Trona Pinnacles

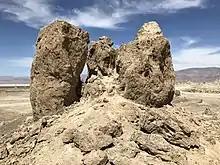
A close-up of one of the major clusters of pinnacles. June 2018.

People have historically given names to the strange forms. These ancient spires were once dubbed "Cathedral City". Geologically, the pinnacles are classified into four general shapes. "Towers" are taller than they are wide and rise . "Tombstones" are stubby and squat and rise . Most tombstones are in the northernmost tufa formations. "Ridges" are massive toothy tufa ruins. Trona has three ridges, one in the northern tufa cluster and two in the middle group. One ridge is long and wide and tall. "Cones" are less than tall. Dumpy and mounded, cone shapes lie scattered throughout the Trona Pinnacles.